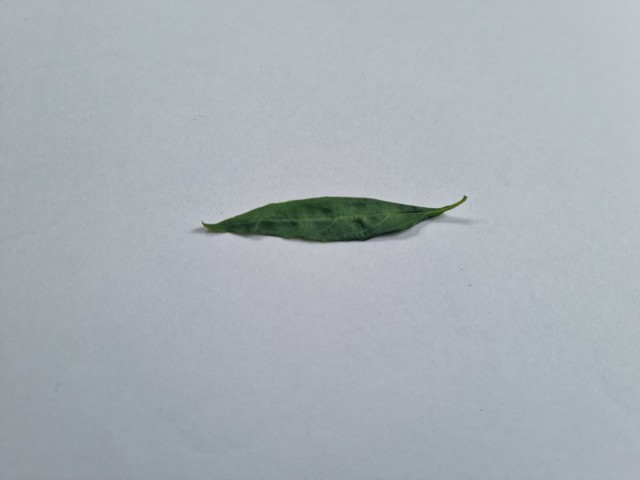
Plant: kalomegh